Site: saxony
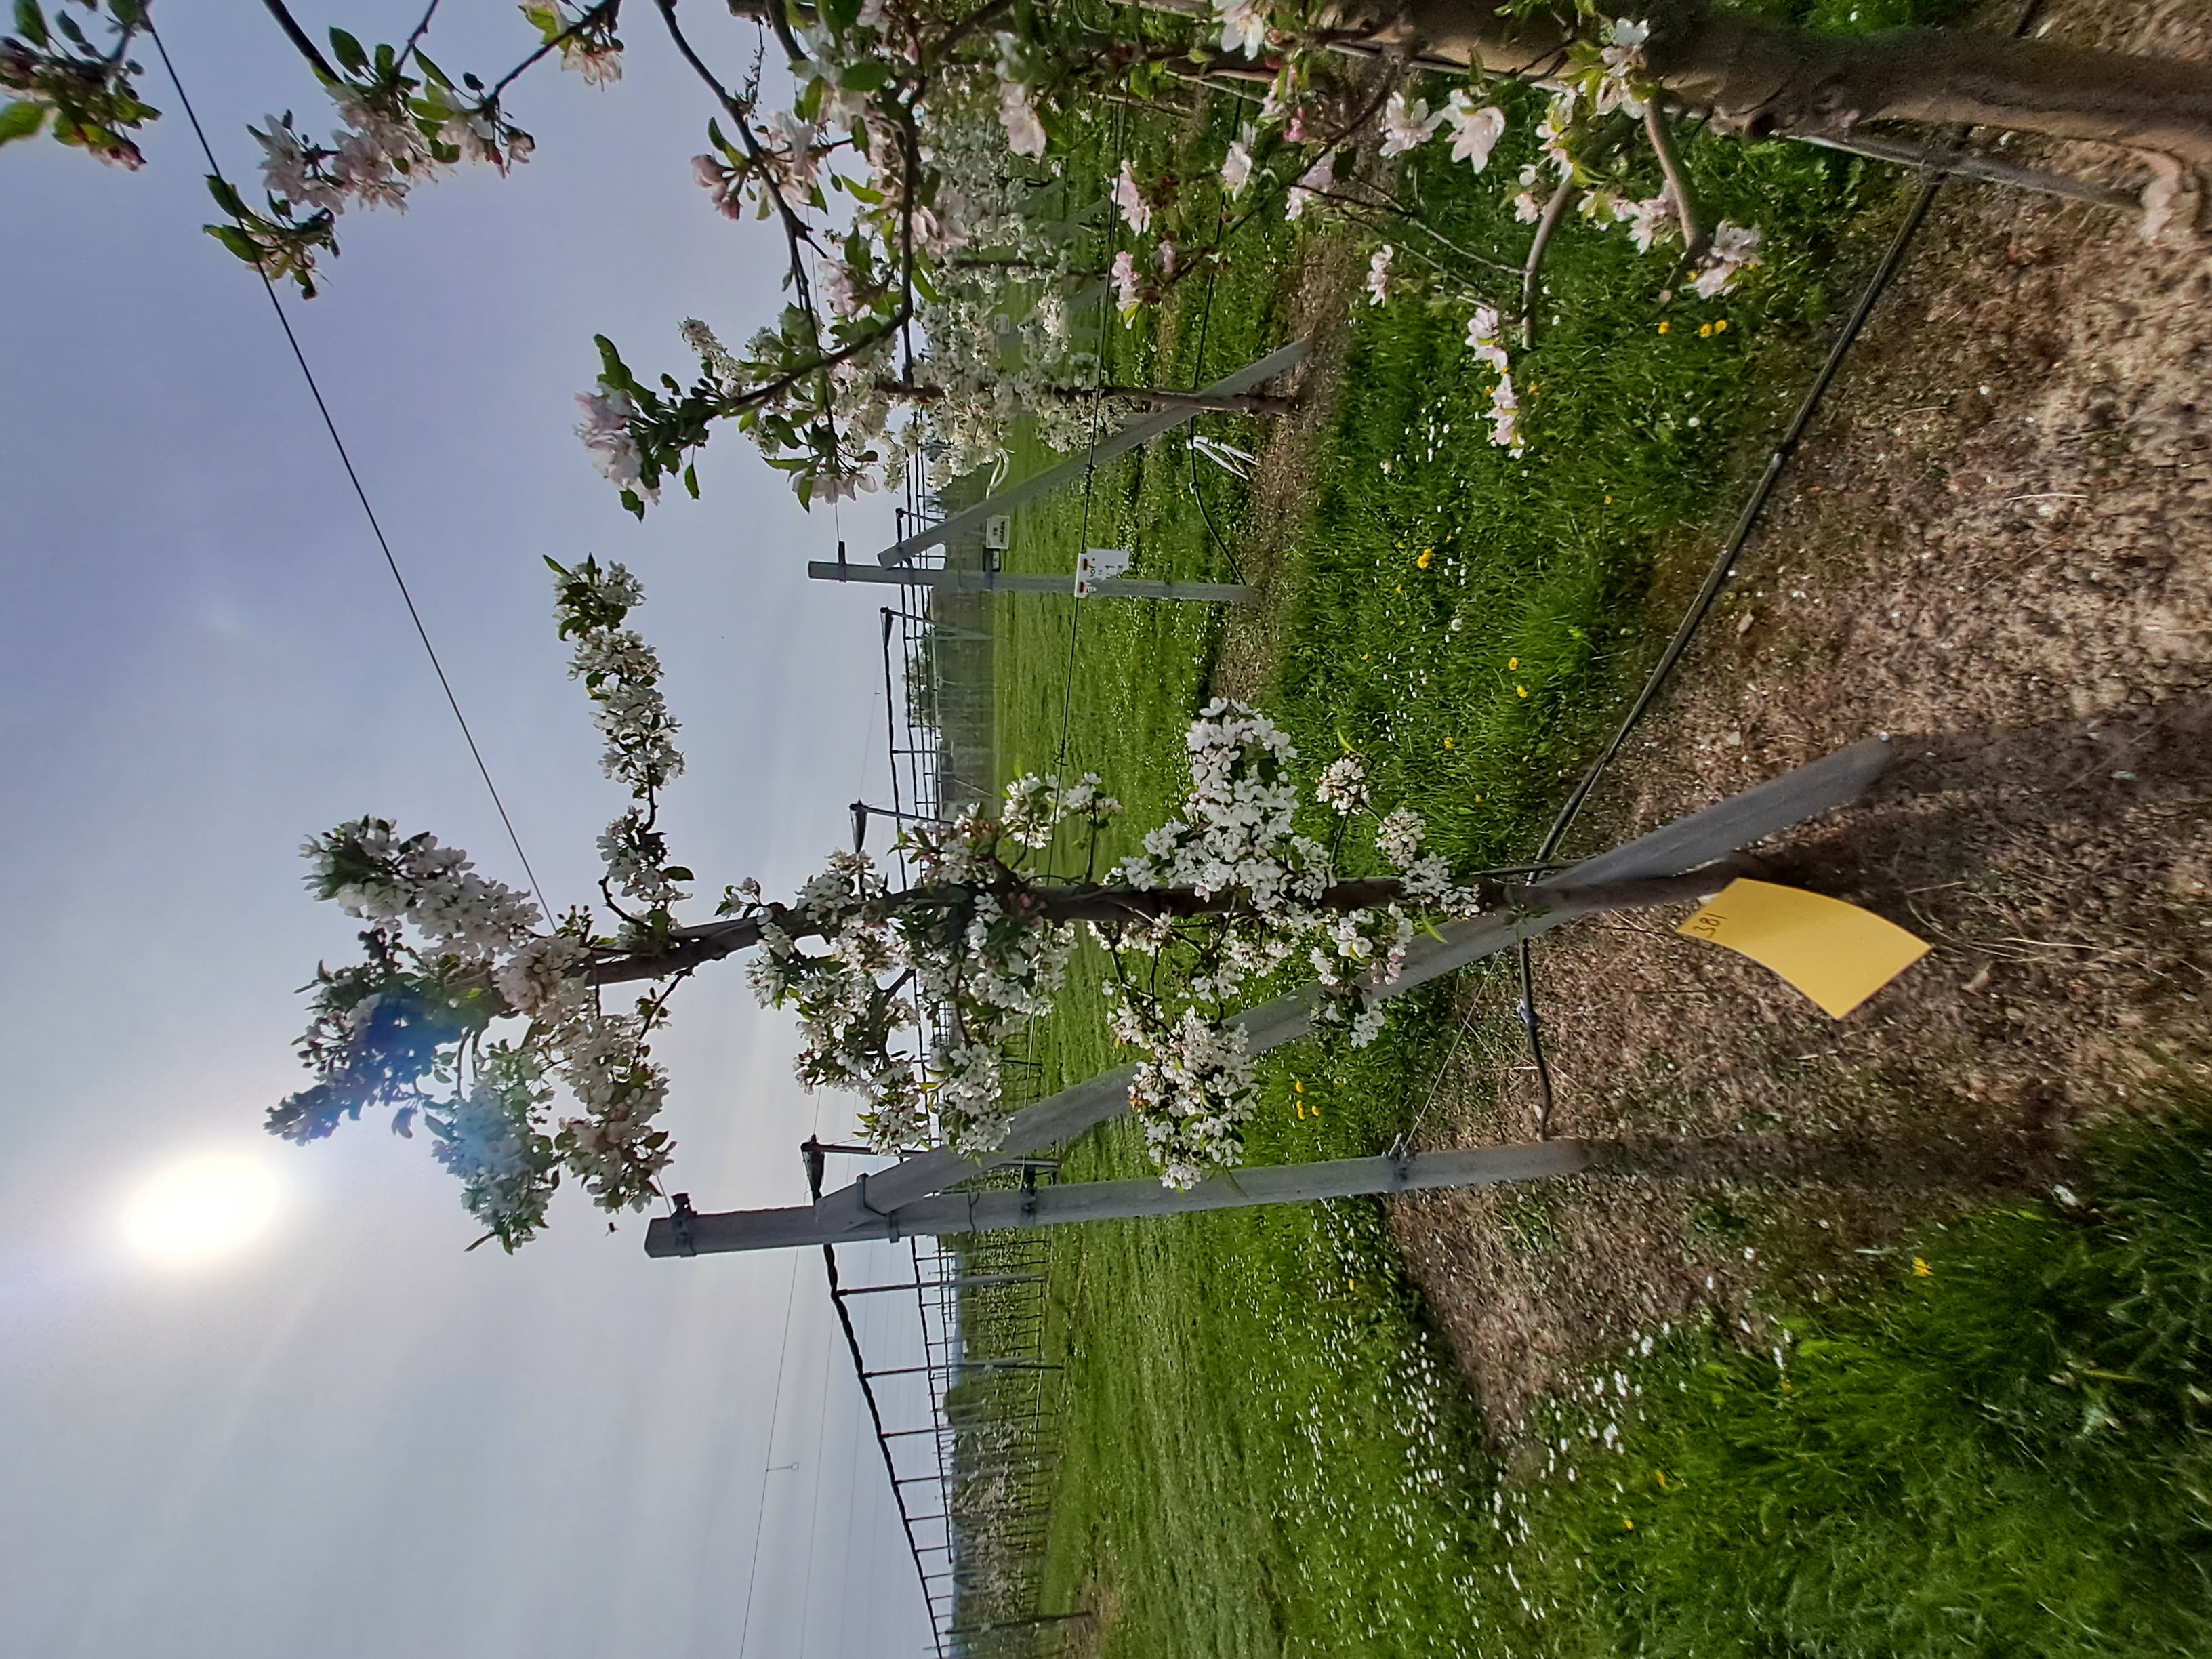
Growth stage (BBCH 65): Flowering